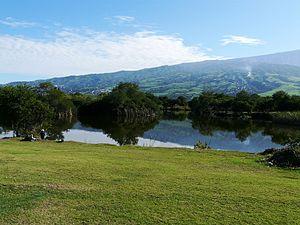
L'étang du Gol est un plan d'eau côtier de l'île de La Réunion. D'une superficie de 41 hectares, il est situé au bord de la plaine du Gol, où il est traversé par la frontière communale entre L'Étang-Salé à l'ouest et Saint-Louis au nord et à l'est. La baignade y est interdite et la pêche réglementée
Né en 1680 et mort le 1ᵉʳ janvier 1725, Antoine Desforges-Boucher, de son vrai nom Antoine Labbe, dit Labbé-Boucher puis Desforges-Boucher, est une personnalité française qui a exercé les fonctions de gouverneur de Bourbon durant la première moitié du XVIIIᵉ siècle : il a été le gouverneur de l'île du sud-ouest de l'océan Indien désormais appelée La Réunion entre le 23 août 1723 et son décès.